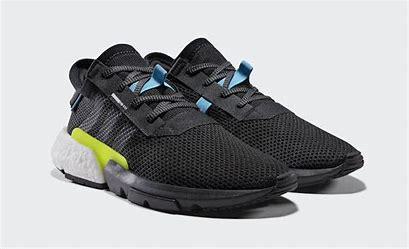
Brand: Adidas
Model: Pod S3 1